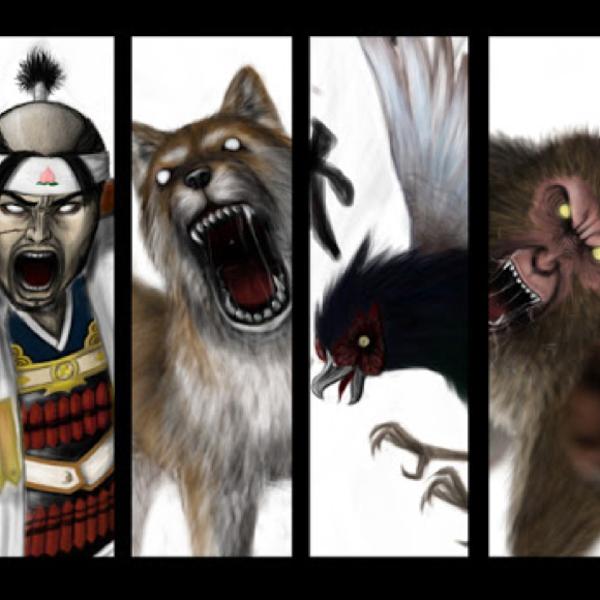
回答: 鬼を倒し財宝をもらった瞬間から味方など存在しない